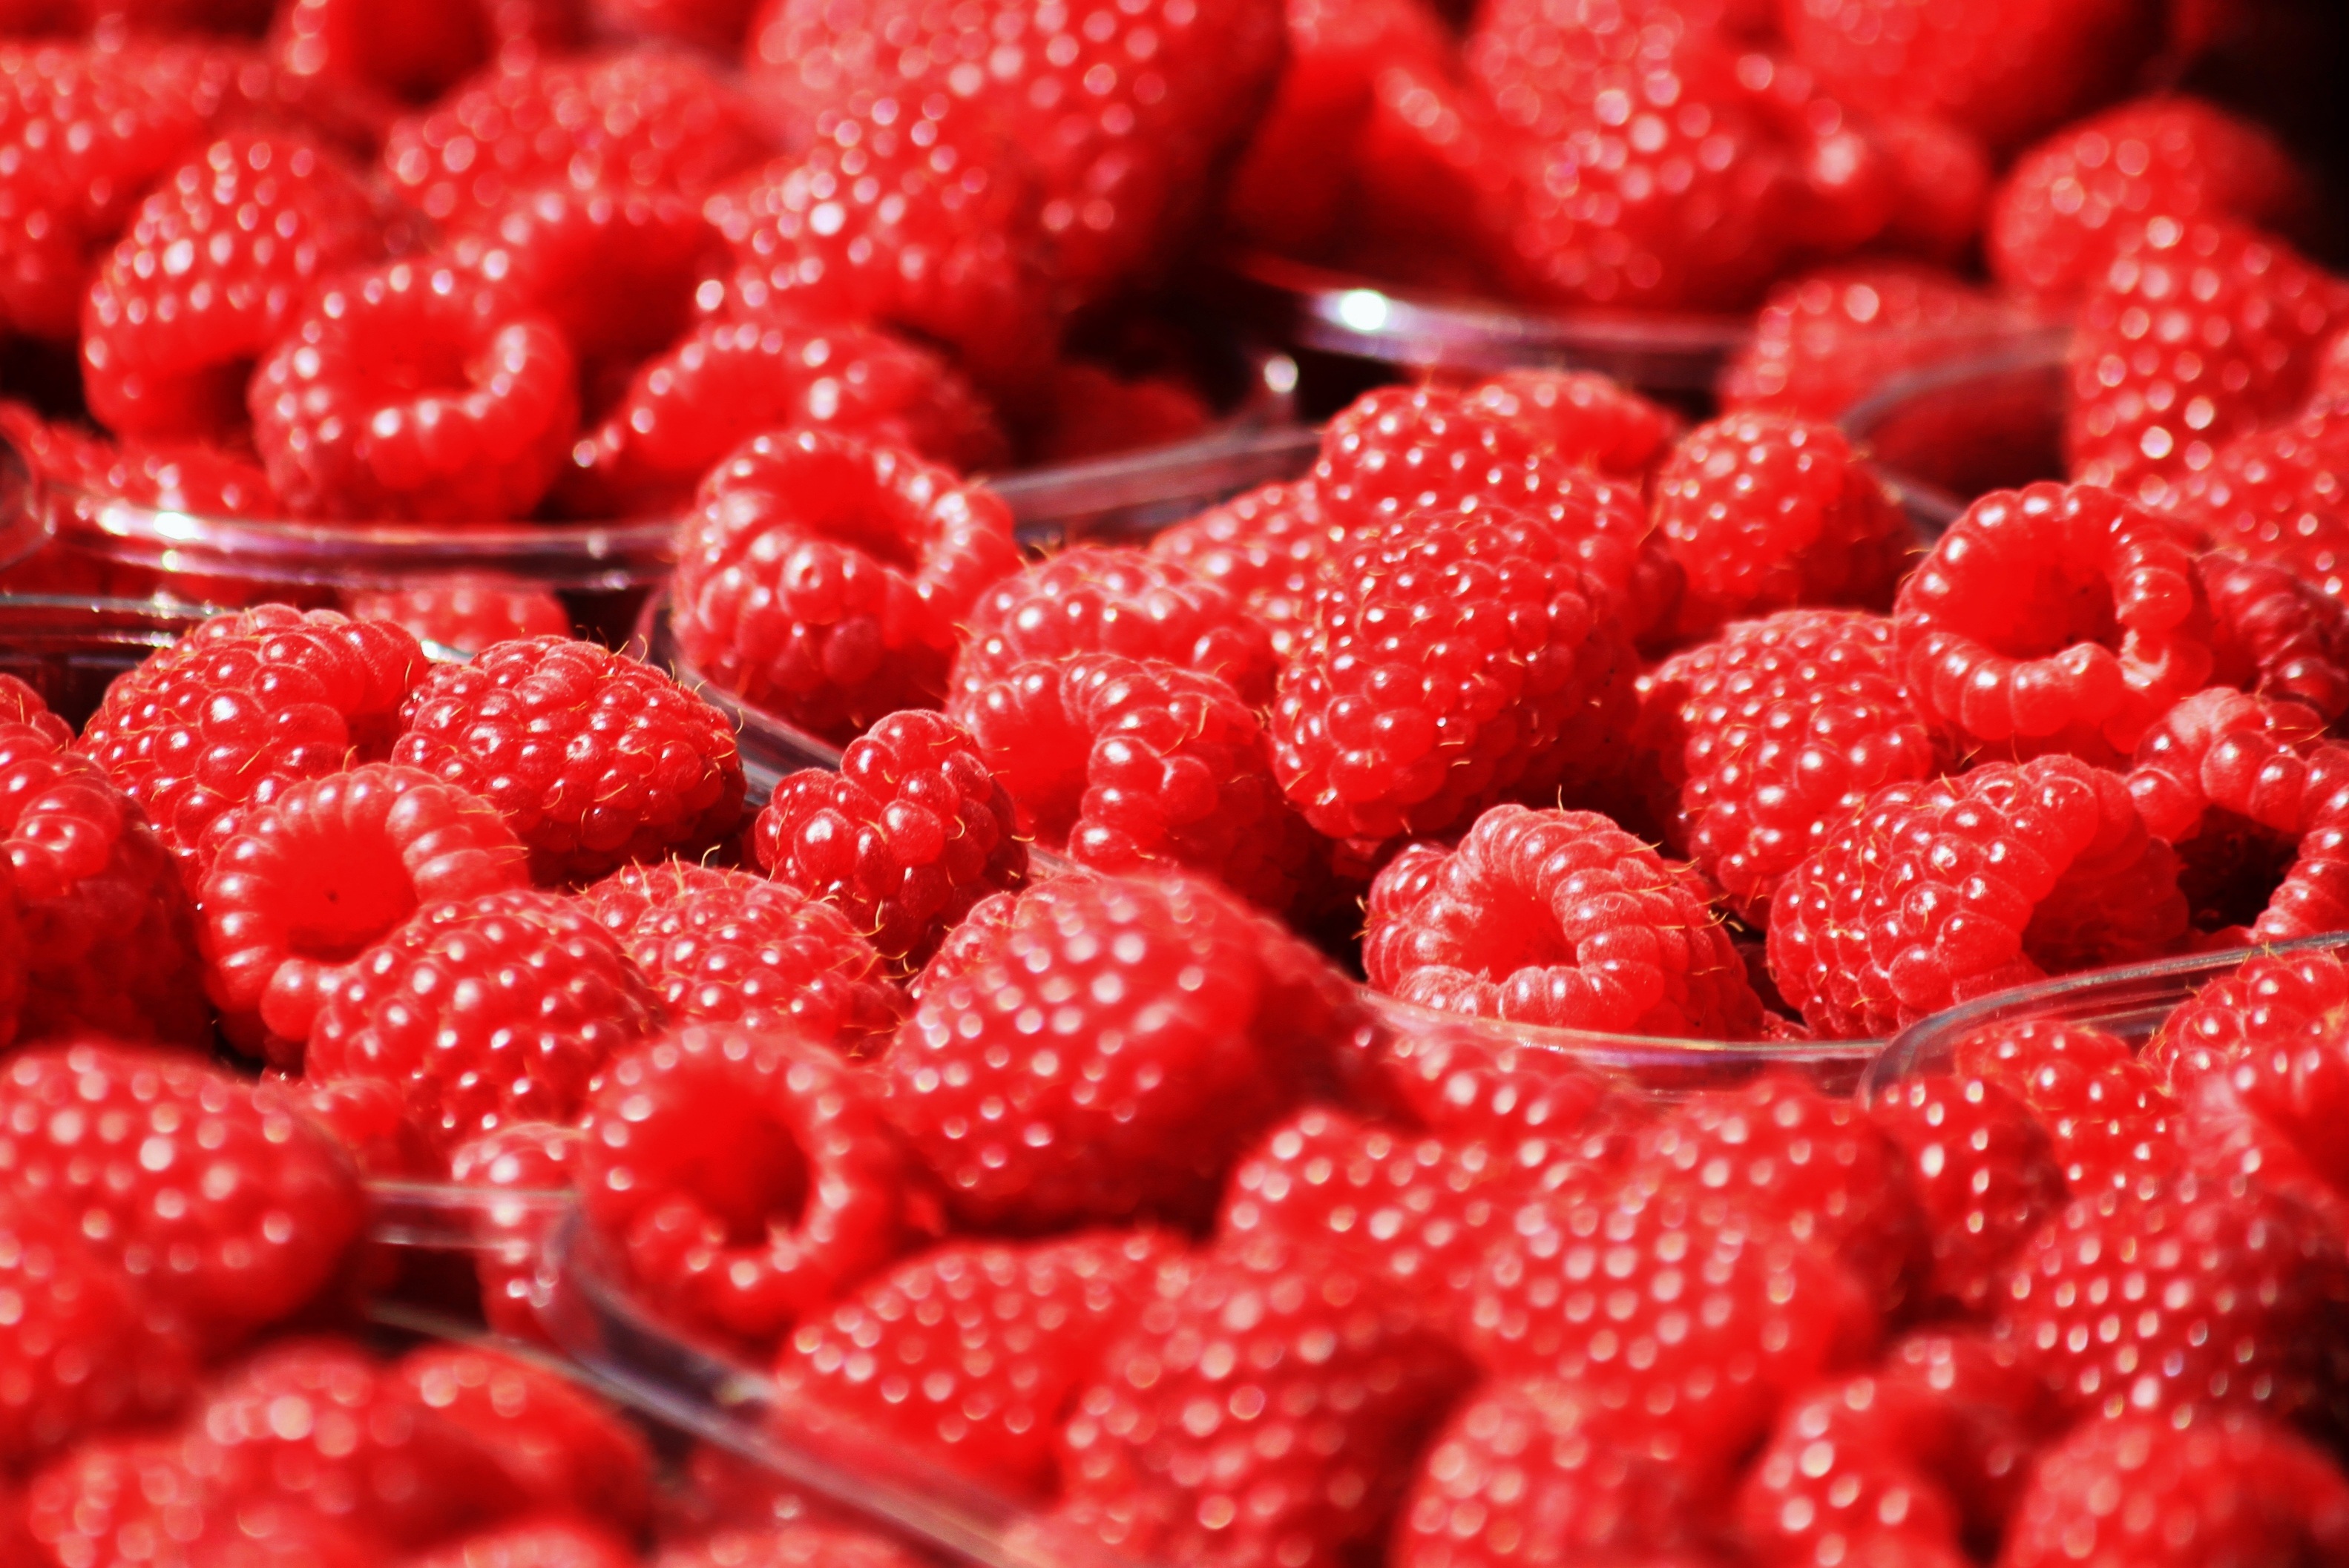
plant, raspberry, fruit, berry, sweet, ripe, food, red, produce, healthy, close, delicious, strawberry, market stall, berries, raspberries, tasty, fruits, vegetarian, shiny, strawberries, vitamins, frisch, frutti di bosco, zante currant, loganberry